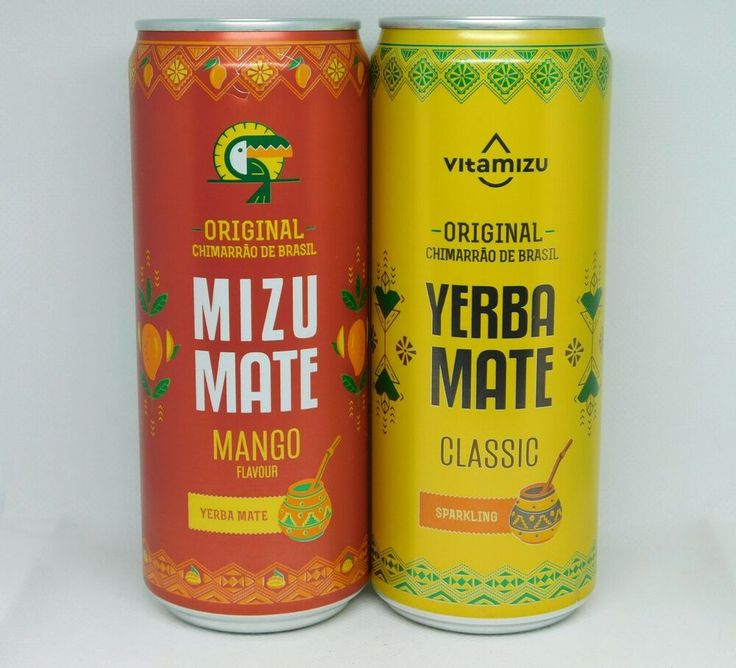
Label: metal